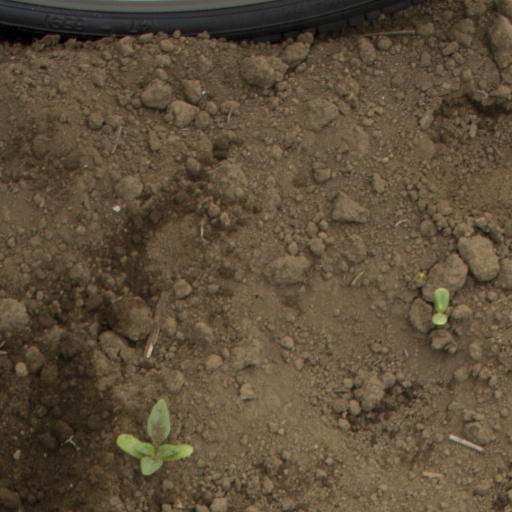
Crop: Jerusalem artichoke